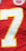
Number: 7